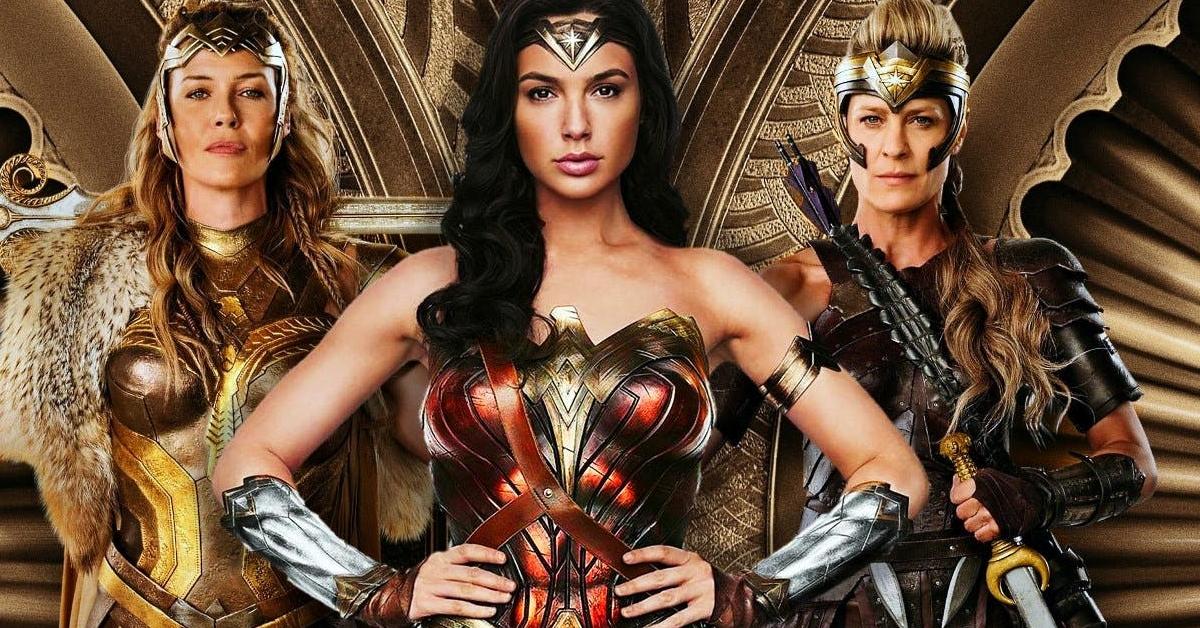
Gender: women